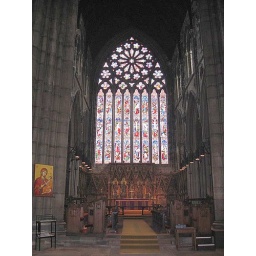
19C glass window by John Hardman, one of the pioneers of the stained glass windows and often a co-worker of Pugin.